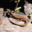
Label: lizard